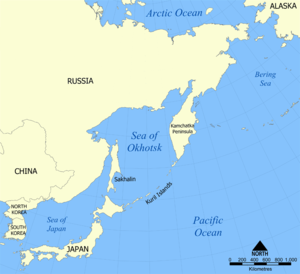
Kurilerne
Kurilernes placering i det vestlige Stillehav
Kurilerne er en række af øer, der strækker sig fra den japanske ø Hokkaido til Kamtjatka og skiller det Okhotske Hav fra det nordlige Stillehav. De er en del af Ruslands Sakhalin oblast region og består af ca. 56 øer med 18900 indbyggere. På øerne findes mange vulkaner – ca. 39 aktive – og man er begyndt at udnytte den geotermiske vedvarende energi.